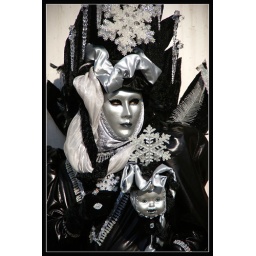
The man in black and white